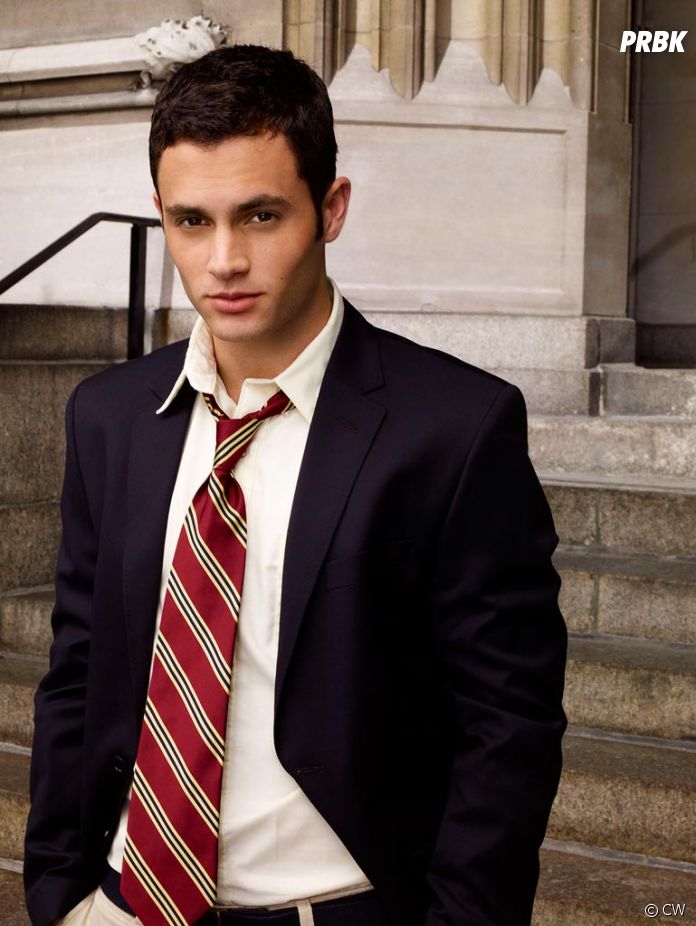
Gender: men